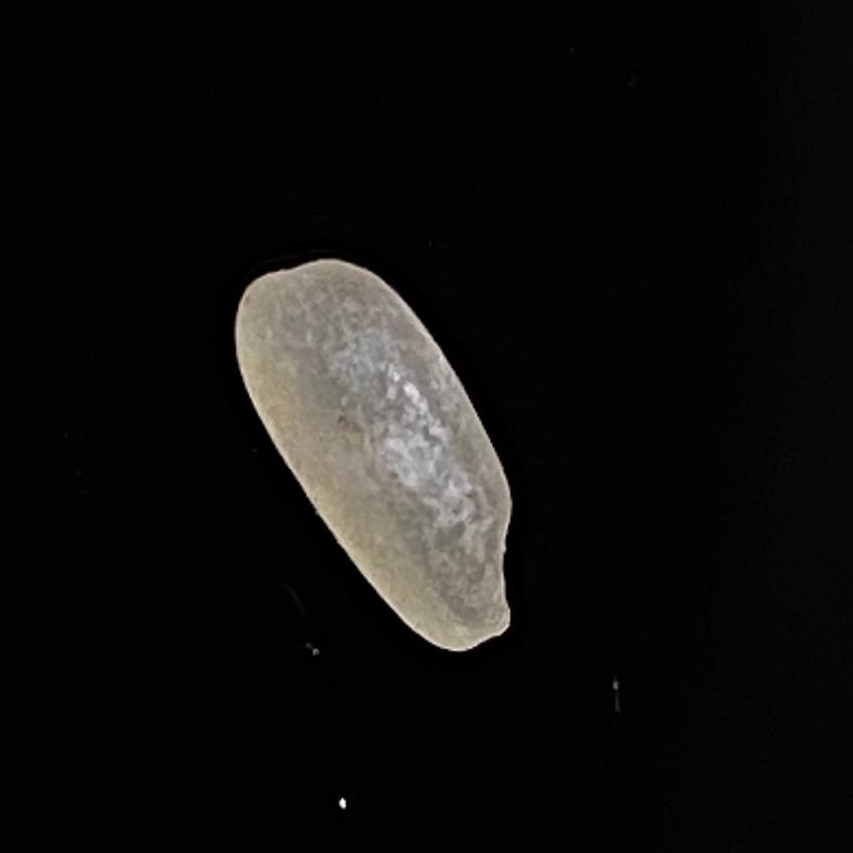
Rice variety: Gutisharna